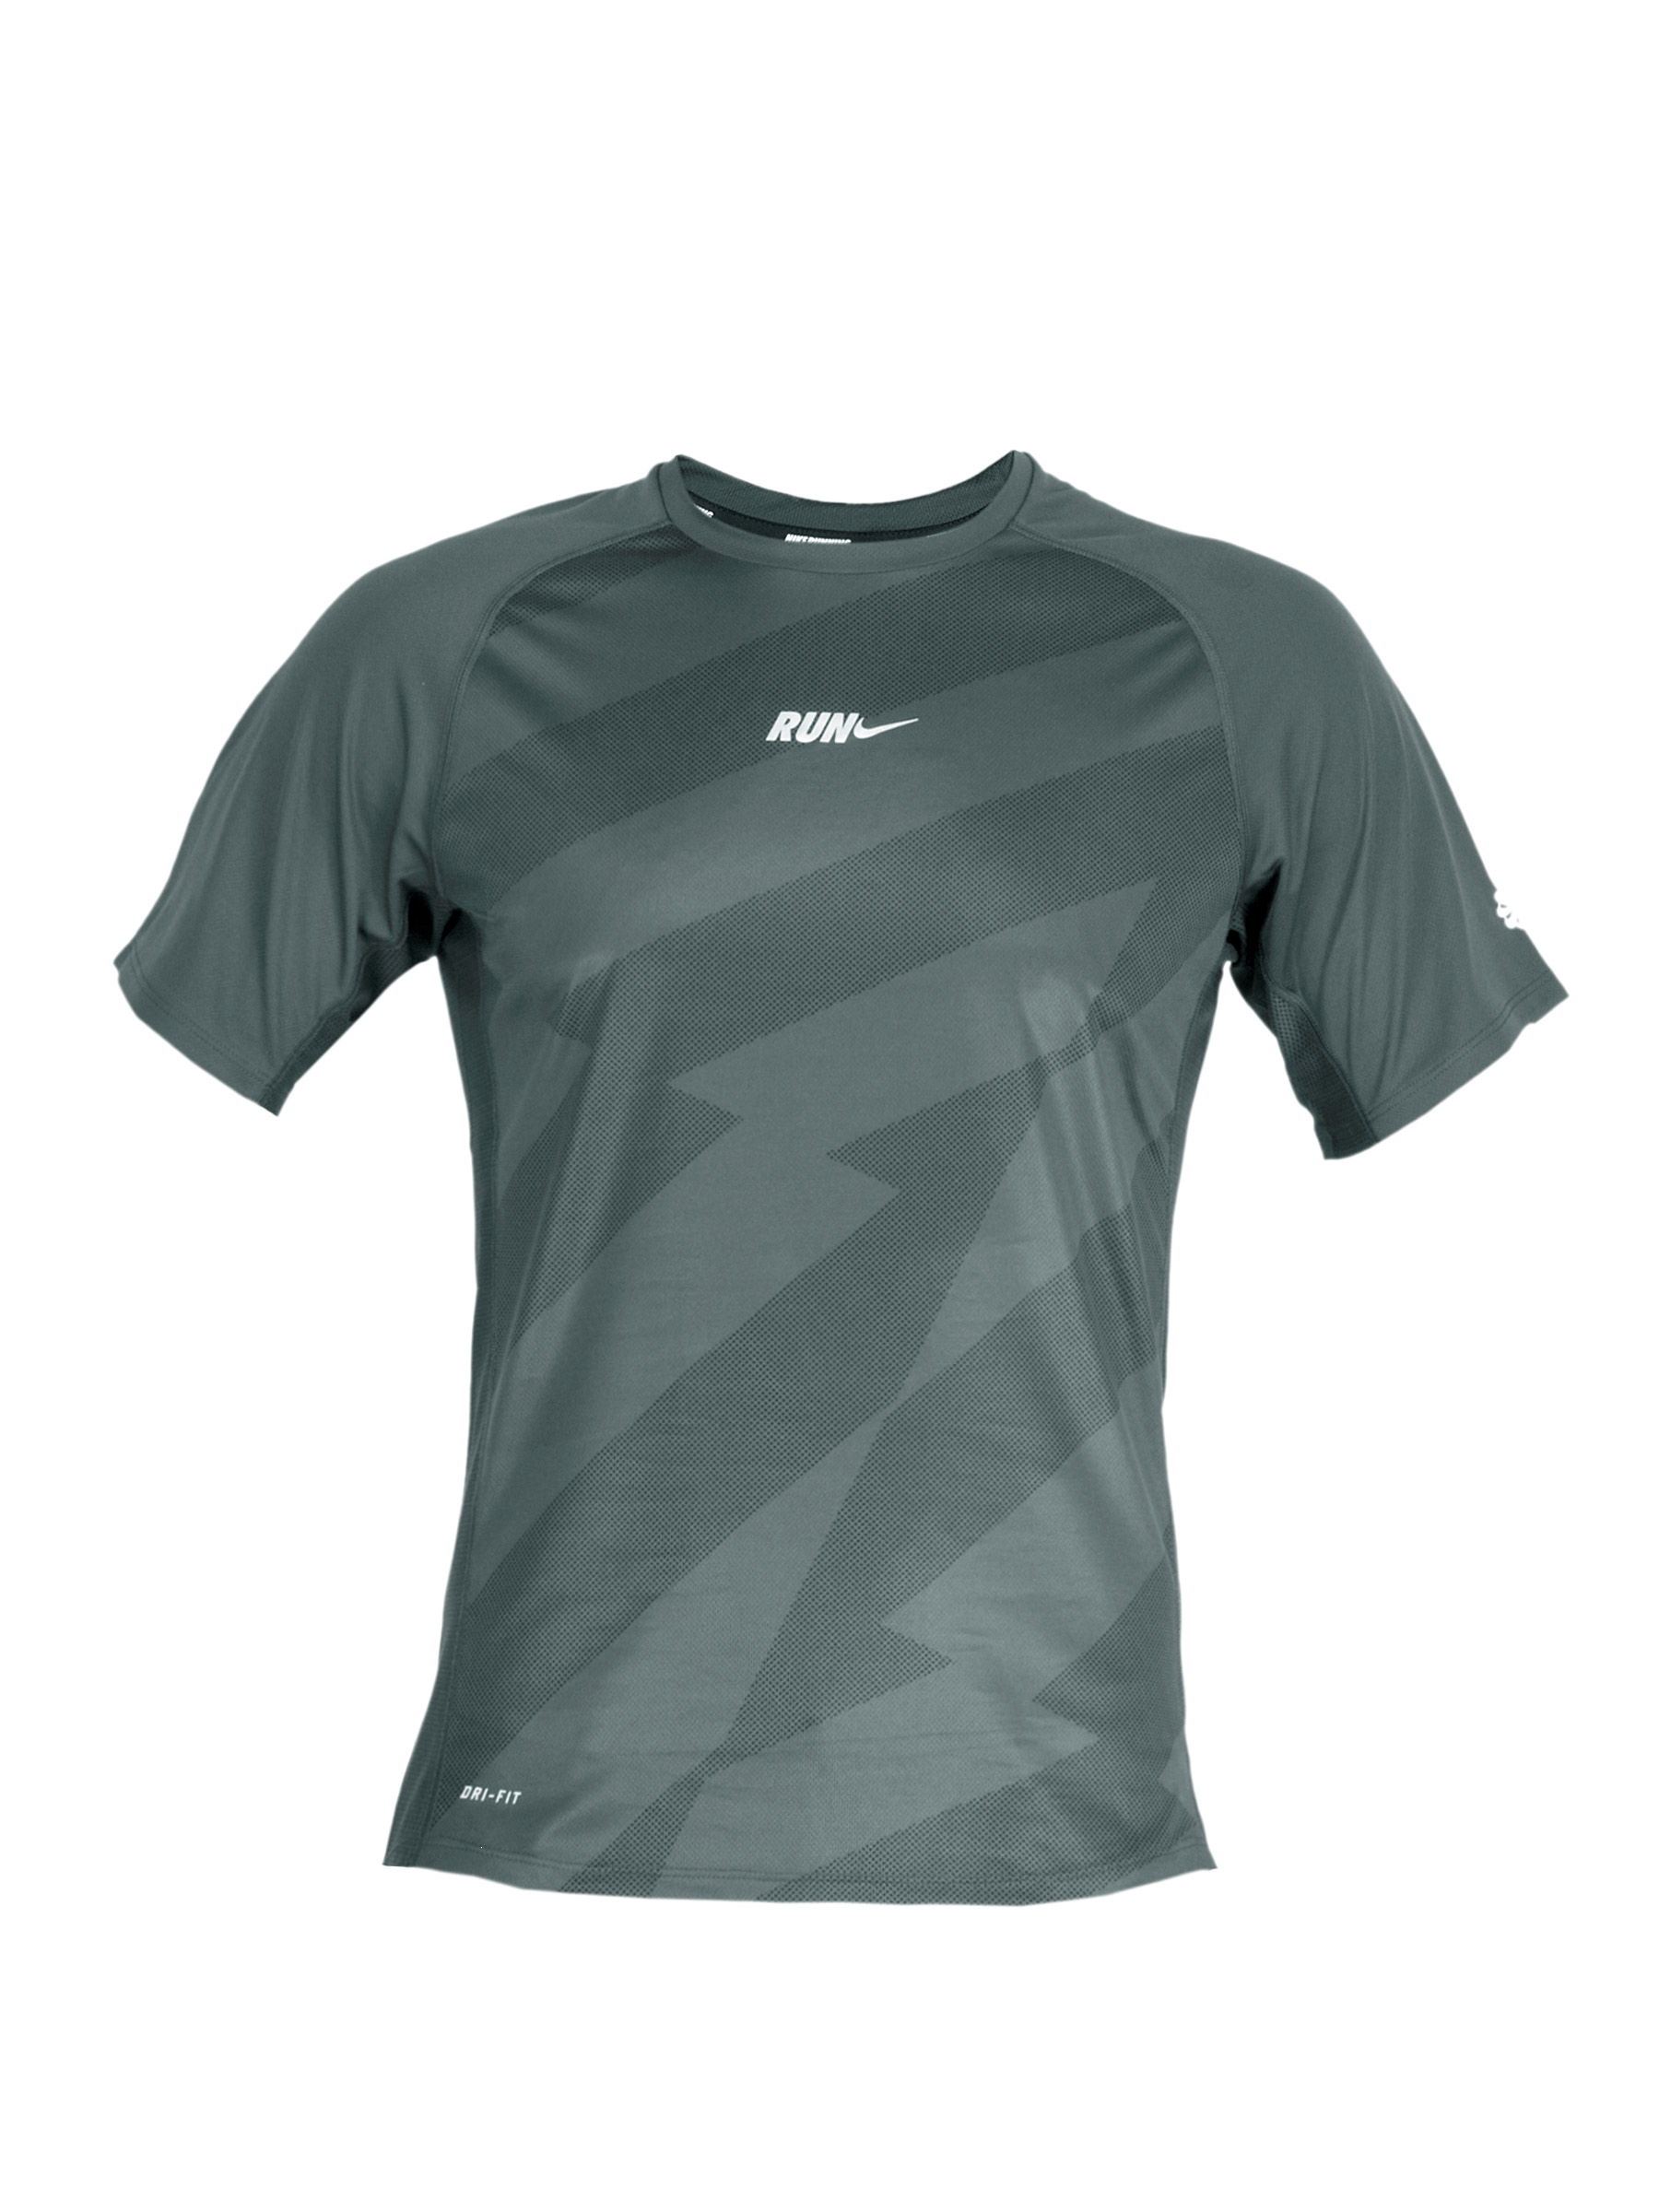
Nike Men Sublimated Grey Jersey
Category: Apparel / Topwear / Tshirts
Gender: Men
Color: Grey
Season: Fall 2011
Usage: Sports